Follow the Boys (1963 film)

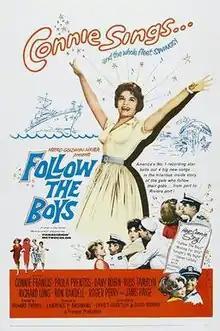
Theatrical film poster

Follow the Boys is a 1963 American comedy film directed by Richard Thorpe and starring Connie Francis, Paula Prentiss, and Janis Paige, released by Metro-Goldwyn-Mayer. Shot on location on the French and Italian Riviera, "Follow the Boys" was MGM's second film vehicle for top recording artist Francis following "Where the Boys Are" (1960). While Francis' role in the earlier film had been somewhat secondary, she had a distinctly central role in "Follow the Boys" playing Bonnie Pulaski, a newlywed traveling the Riviera.